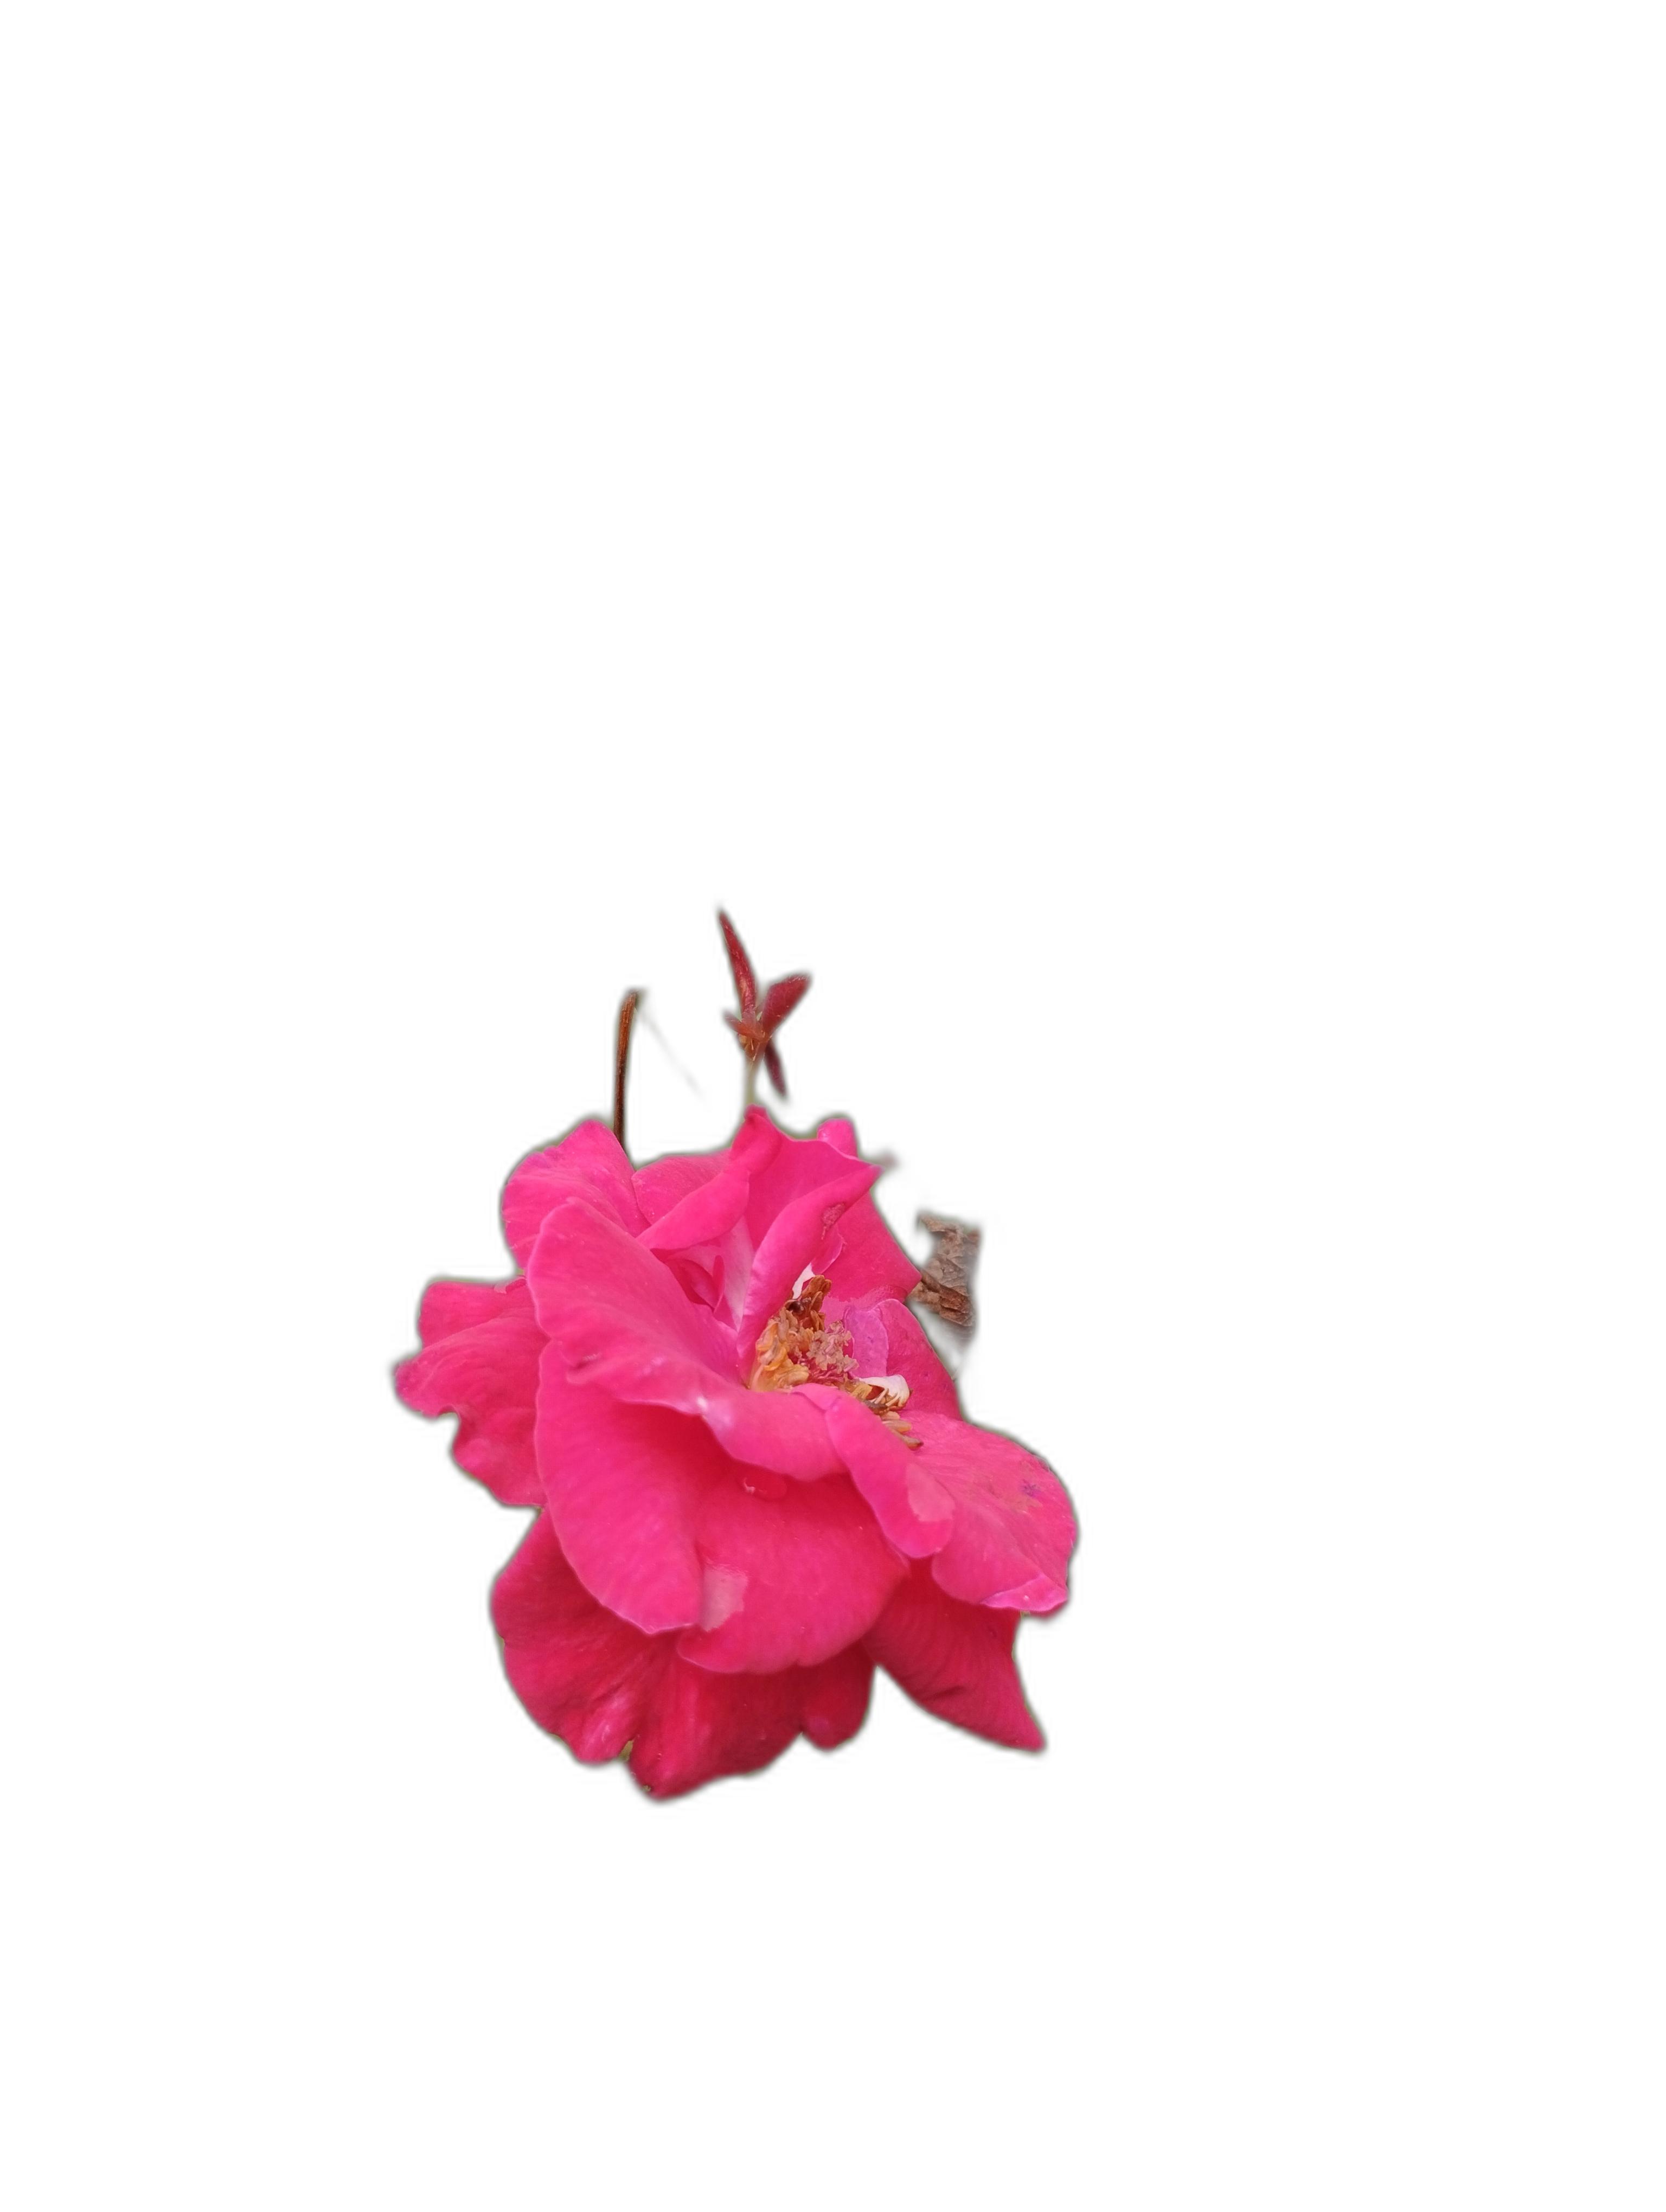
Label: Rose